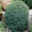
Label: willow_tree